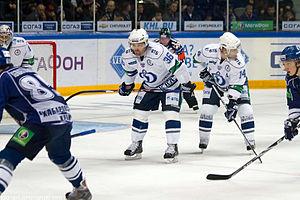
Filip Novák est un joueur professionnel de hockey sur glace.